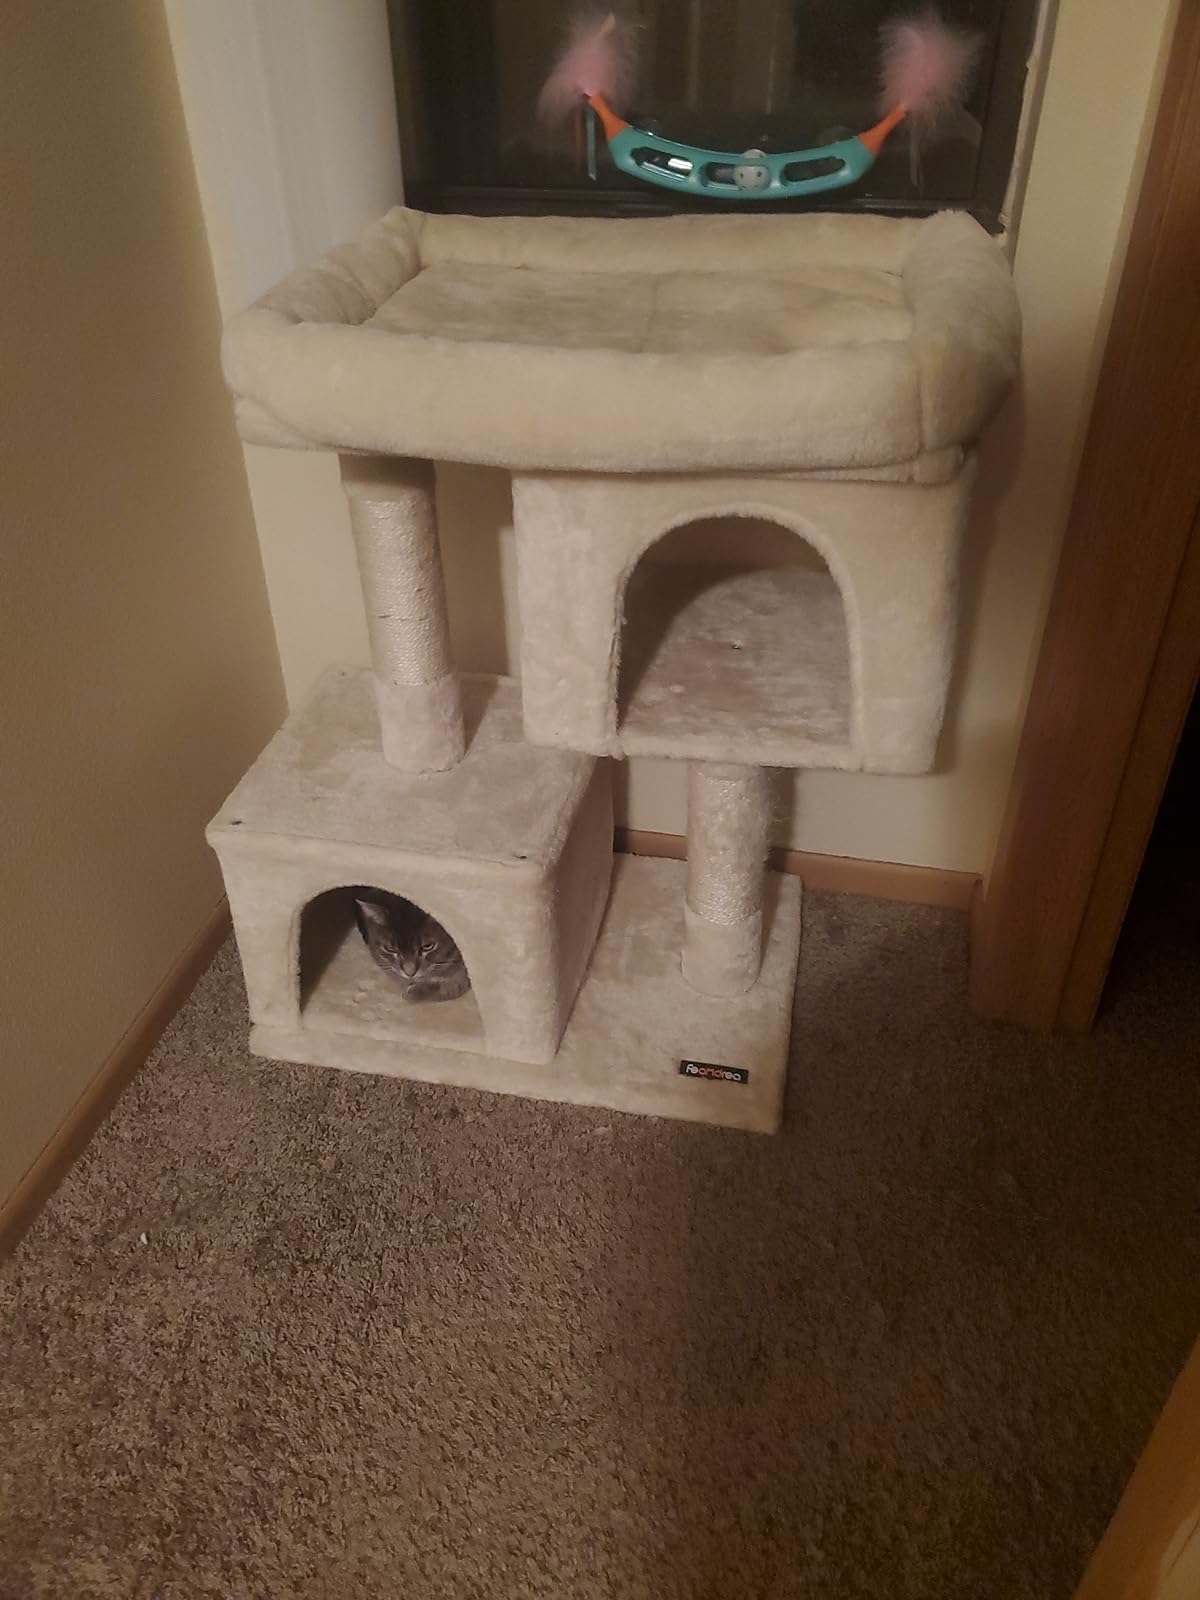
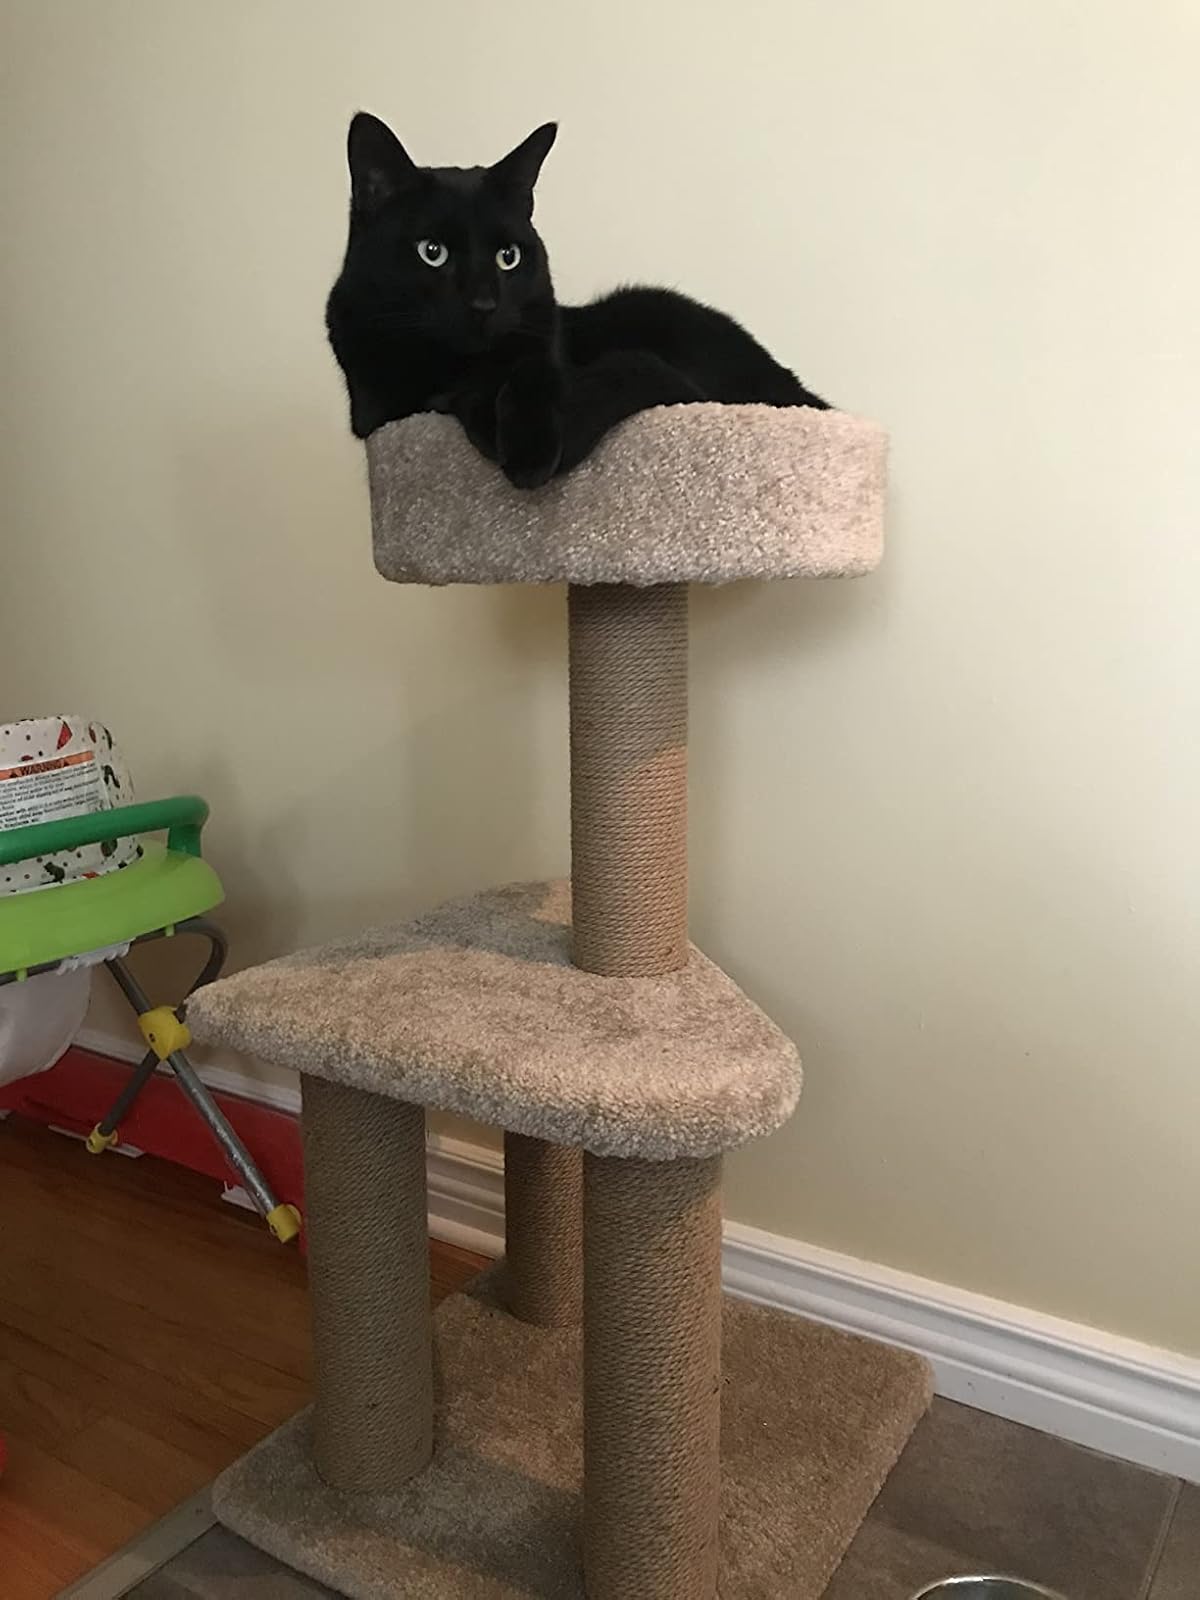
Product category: items_cat tree
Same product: no